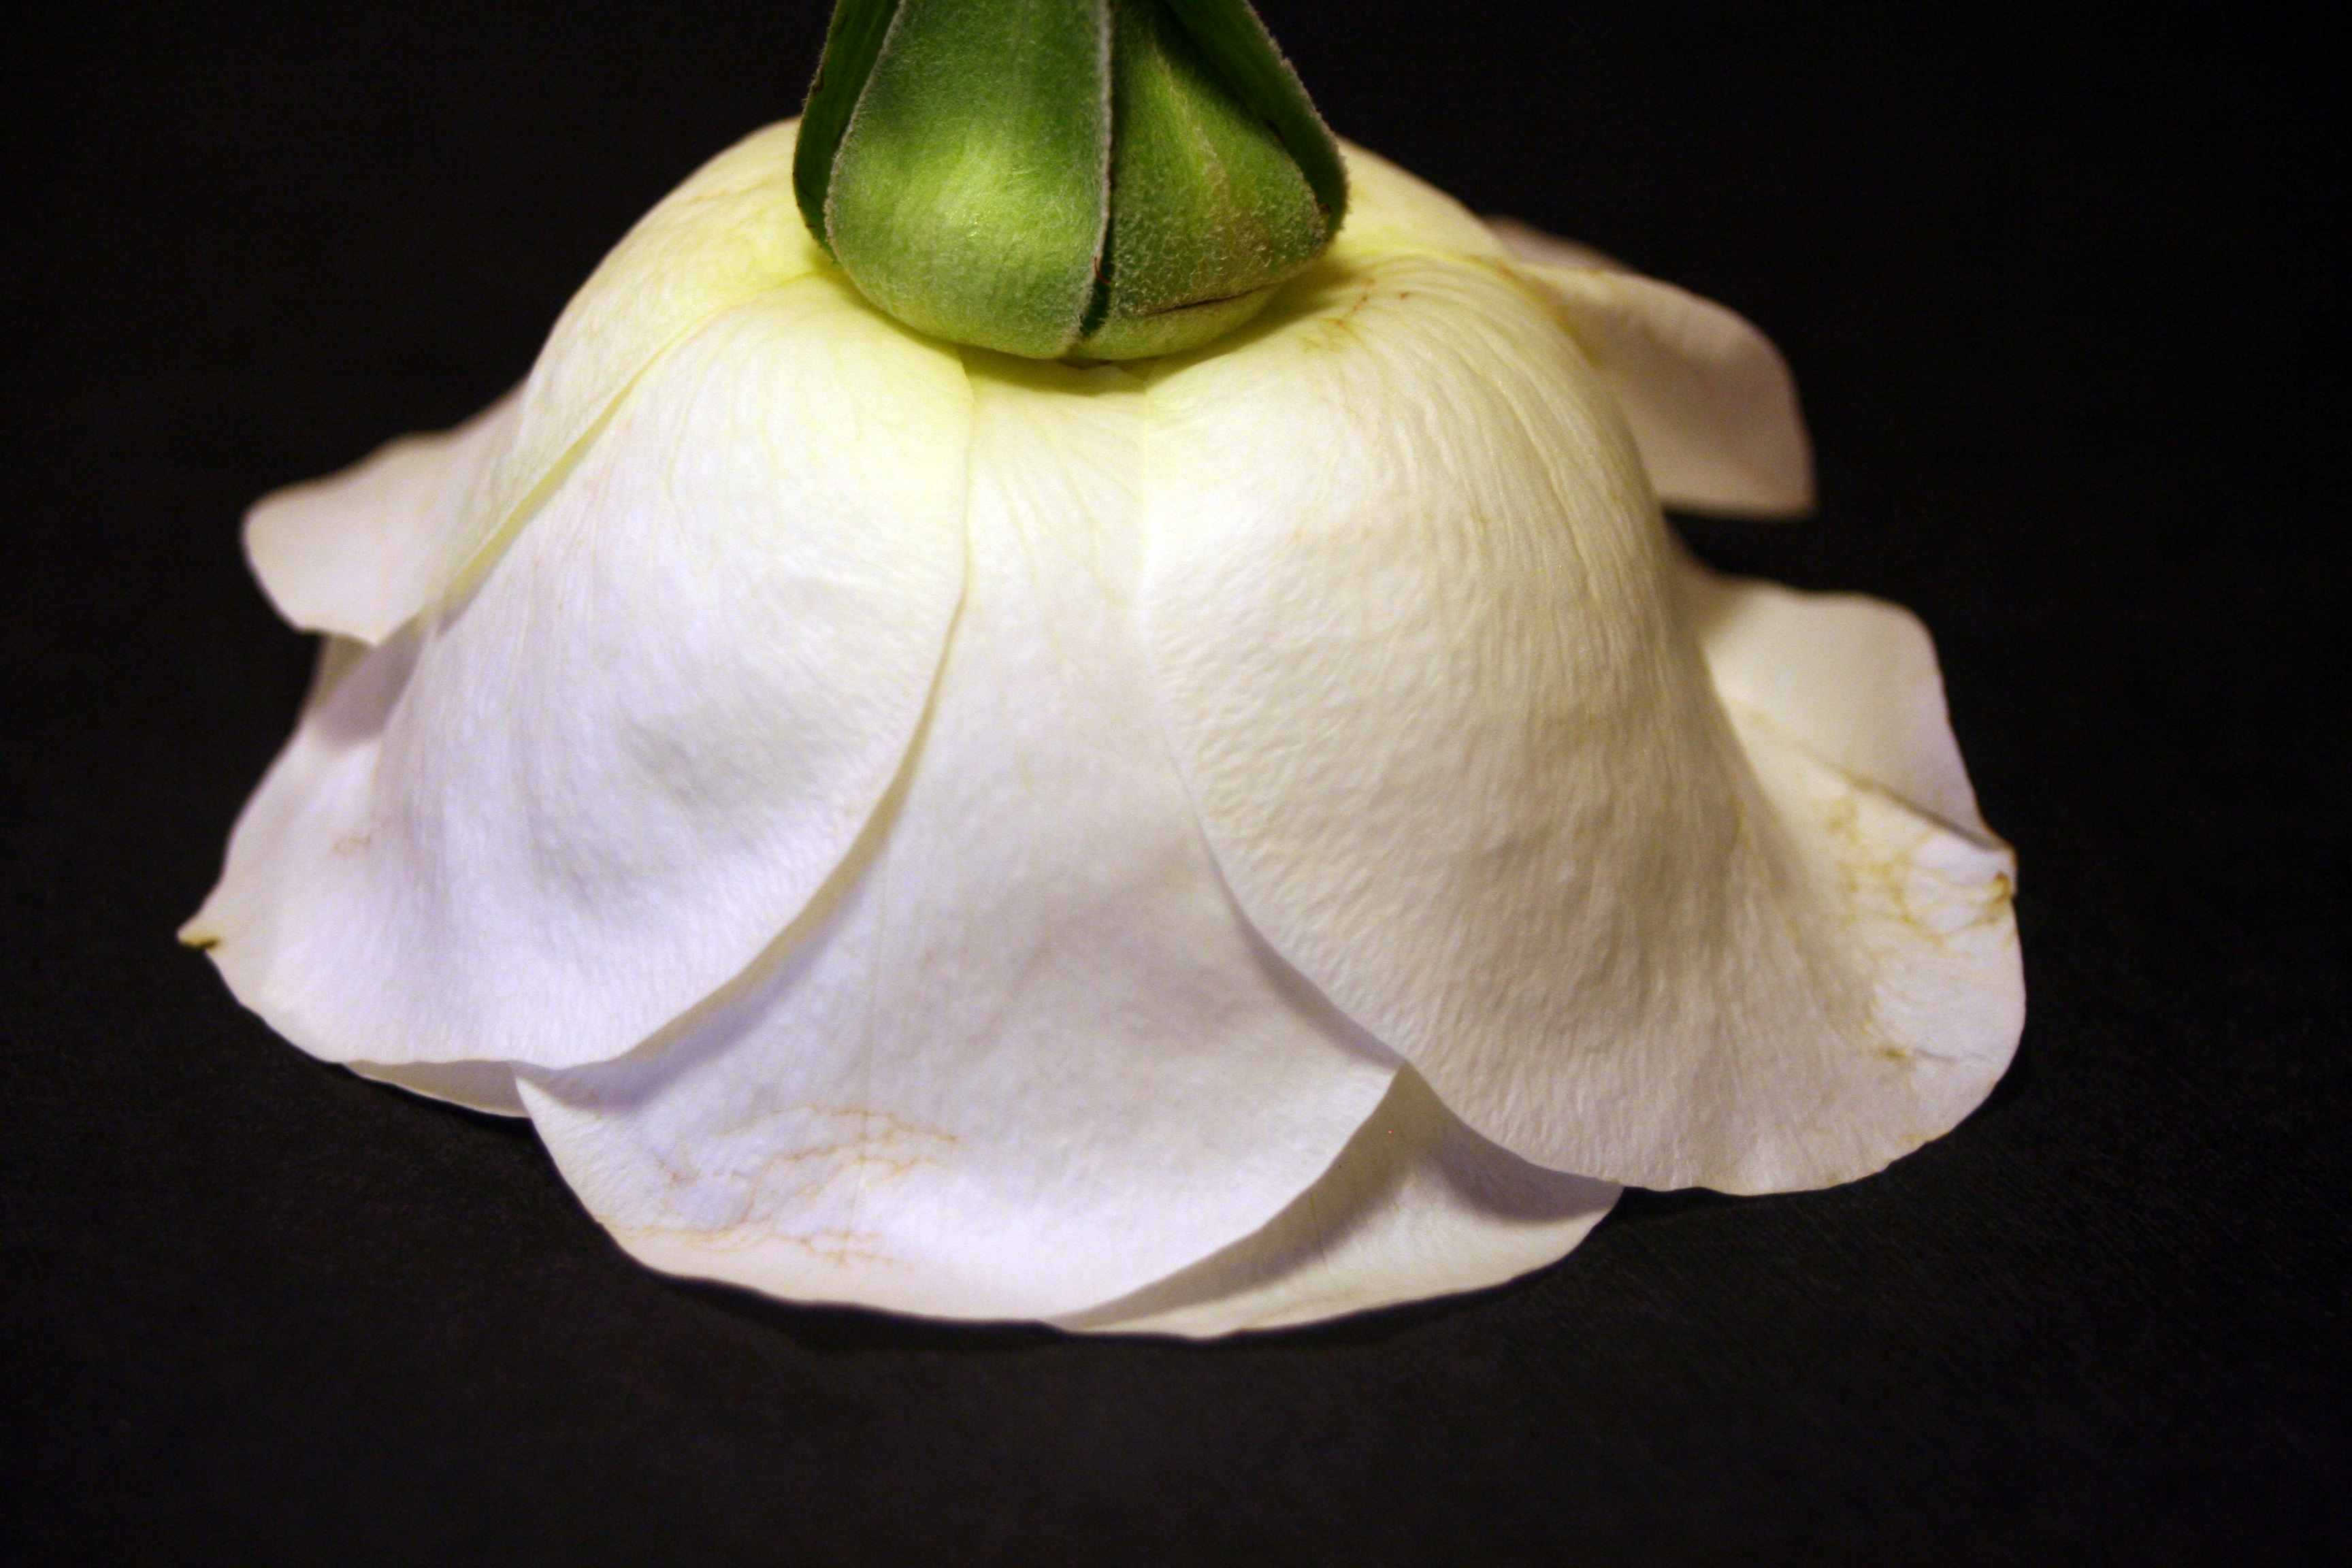
nature, plant, white, flower, petal, rose, yellow, garden, flora, flowers, close up, dress, petals, rosa, beauty, arum, macro photography, flowering plant, desktop wallpaper, screen saver, white roses, land plant